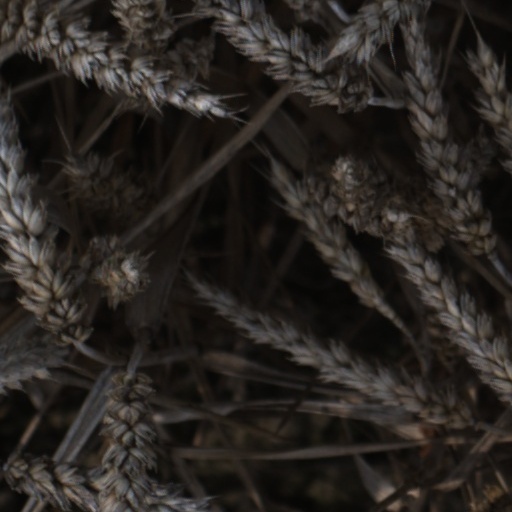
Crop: wheat